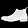
Label: Ankle boot